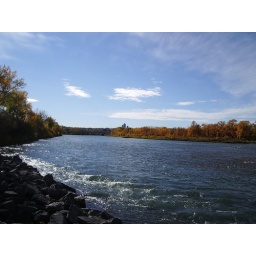
It's amazing how fast this river runs. Taken from under the southwest side of the 10th street bridge, looking west.